Klemens von Metternich

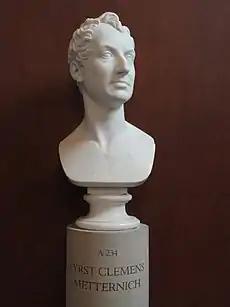
Sculpture in Thorvaldsens Museum, Copenhagen, Denmark. Sculptor: Bertel Thorvaldsen (–1844).

Metternich had long predicted a new crisis in the East, and when the Egyptian-Ottoman War broke out in 1839 he was anxious to re-establish Austria's diplomatic credentials. He quickly gathered representatives in Vienna, whence on 27 July they issued a communiqué to Istanbul pledging support. However, Tsar Nicholas sent Metternich a message from St Petersburg challenging Vienna's claim to diplomatic centrality. Metternich worked so furiously that he fell ill, spending the next five weeks resting at Johannisberg. The Austrians lost the initiative, and Metternich had to accept that London would be the new centre of negotiations over the Eastern Question. Just three weeks after its creation, Metternich's European League of Great Powers (his diplomatic response to aggressive moves by French Prime Minister Adolphe Thiers) had become a mere curiosity. Little, too, was heard of his proposals to hold a congress in Germany. A separate attempt to strengthen the influence of ambassadors stationed in Vienna was also rejected. This set the tone for the rest of Metternich's chancellorship. His illness had, it seemed to others, broken his love of being in office. Over the next decade, his wife prepared quietly for his retirement or death in office. Metternich's work during the early 1840s was dominated again by Hungary and, more generally, questions of national identity within the diverse Austrian Empire. Here, Metternich "showed [moments of] acute perception". His Hungarian proposals came far too late, however, as Lajos Kossuth had already led the rise of strong Hungarian nationalism. Metternich's support for other nationalities was patchy since he only opposed those that threatened the unity of the Empire.